Agrippina the Younger

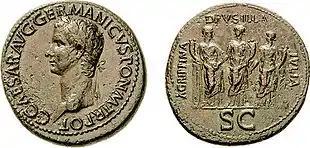
During the reign of Caligula, coins like the one pictured here were issued depicting his three sisters, Drusilla, Livilla, and Agrippina the Younger.

After her thirteenth birthday in AD 28, Tiberius arranged for Agrippina to marry her paternal first cousin once removed Gnaeus Domitius Ahenobarbus and ordered the marriage to be celebrated in Rome. Domitius came from a distinguished family of consular rank. Through his mother Antonia Major, Domitius was a great nephew of Augustus, first cousin to Claudius, and first cousin once removed to Agrippina and Caligula. He had two sisters; Domitia Lepida the Elder and Domitia Lepida the Younger. Domitia Lepida the Younger was the mother of the Empress Valeria Messalina.